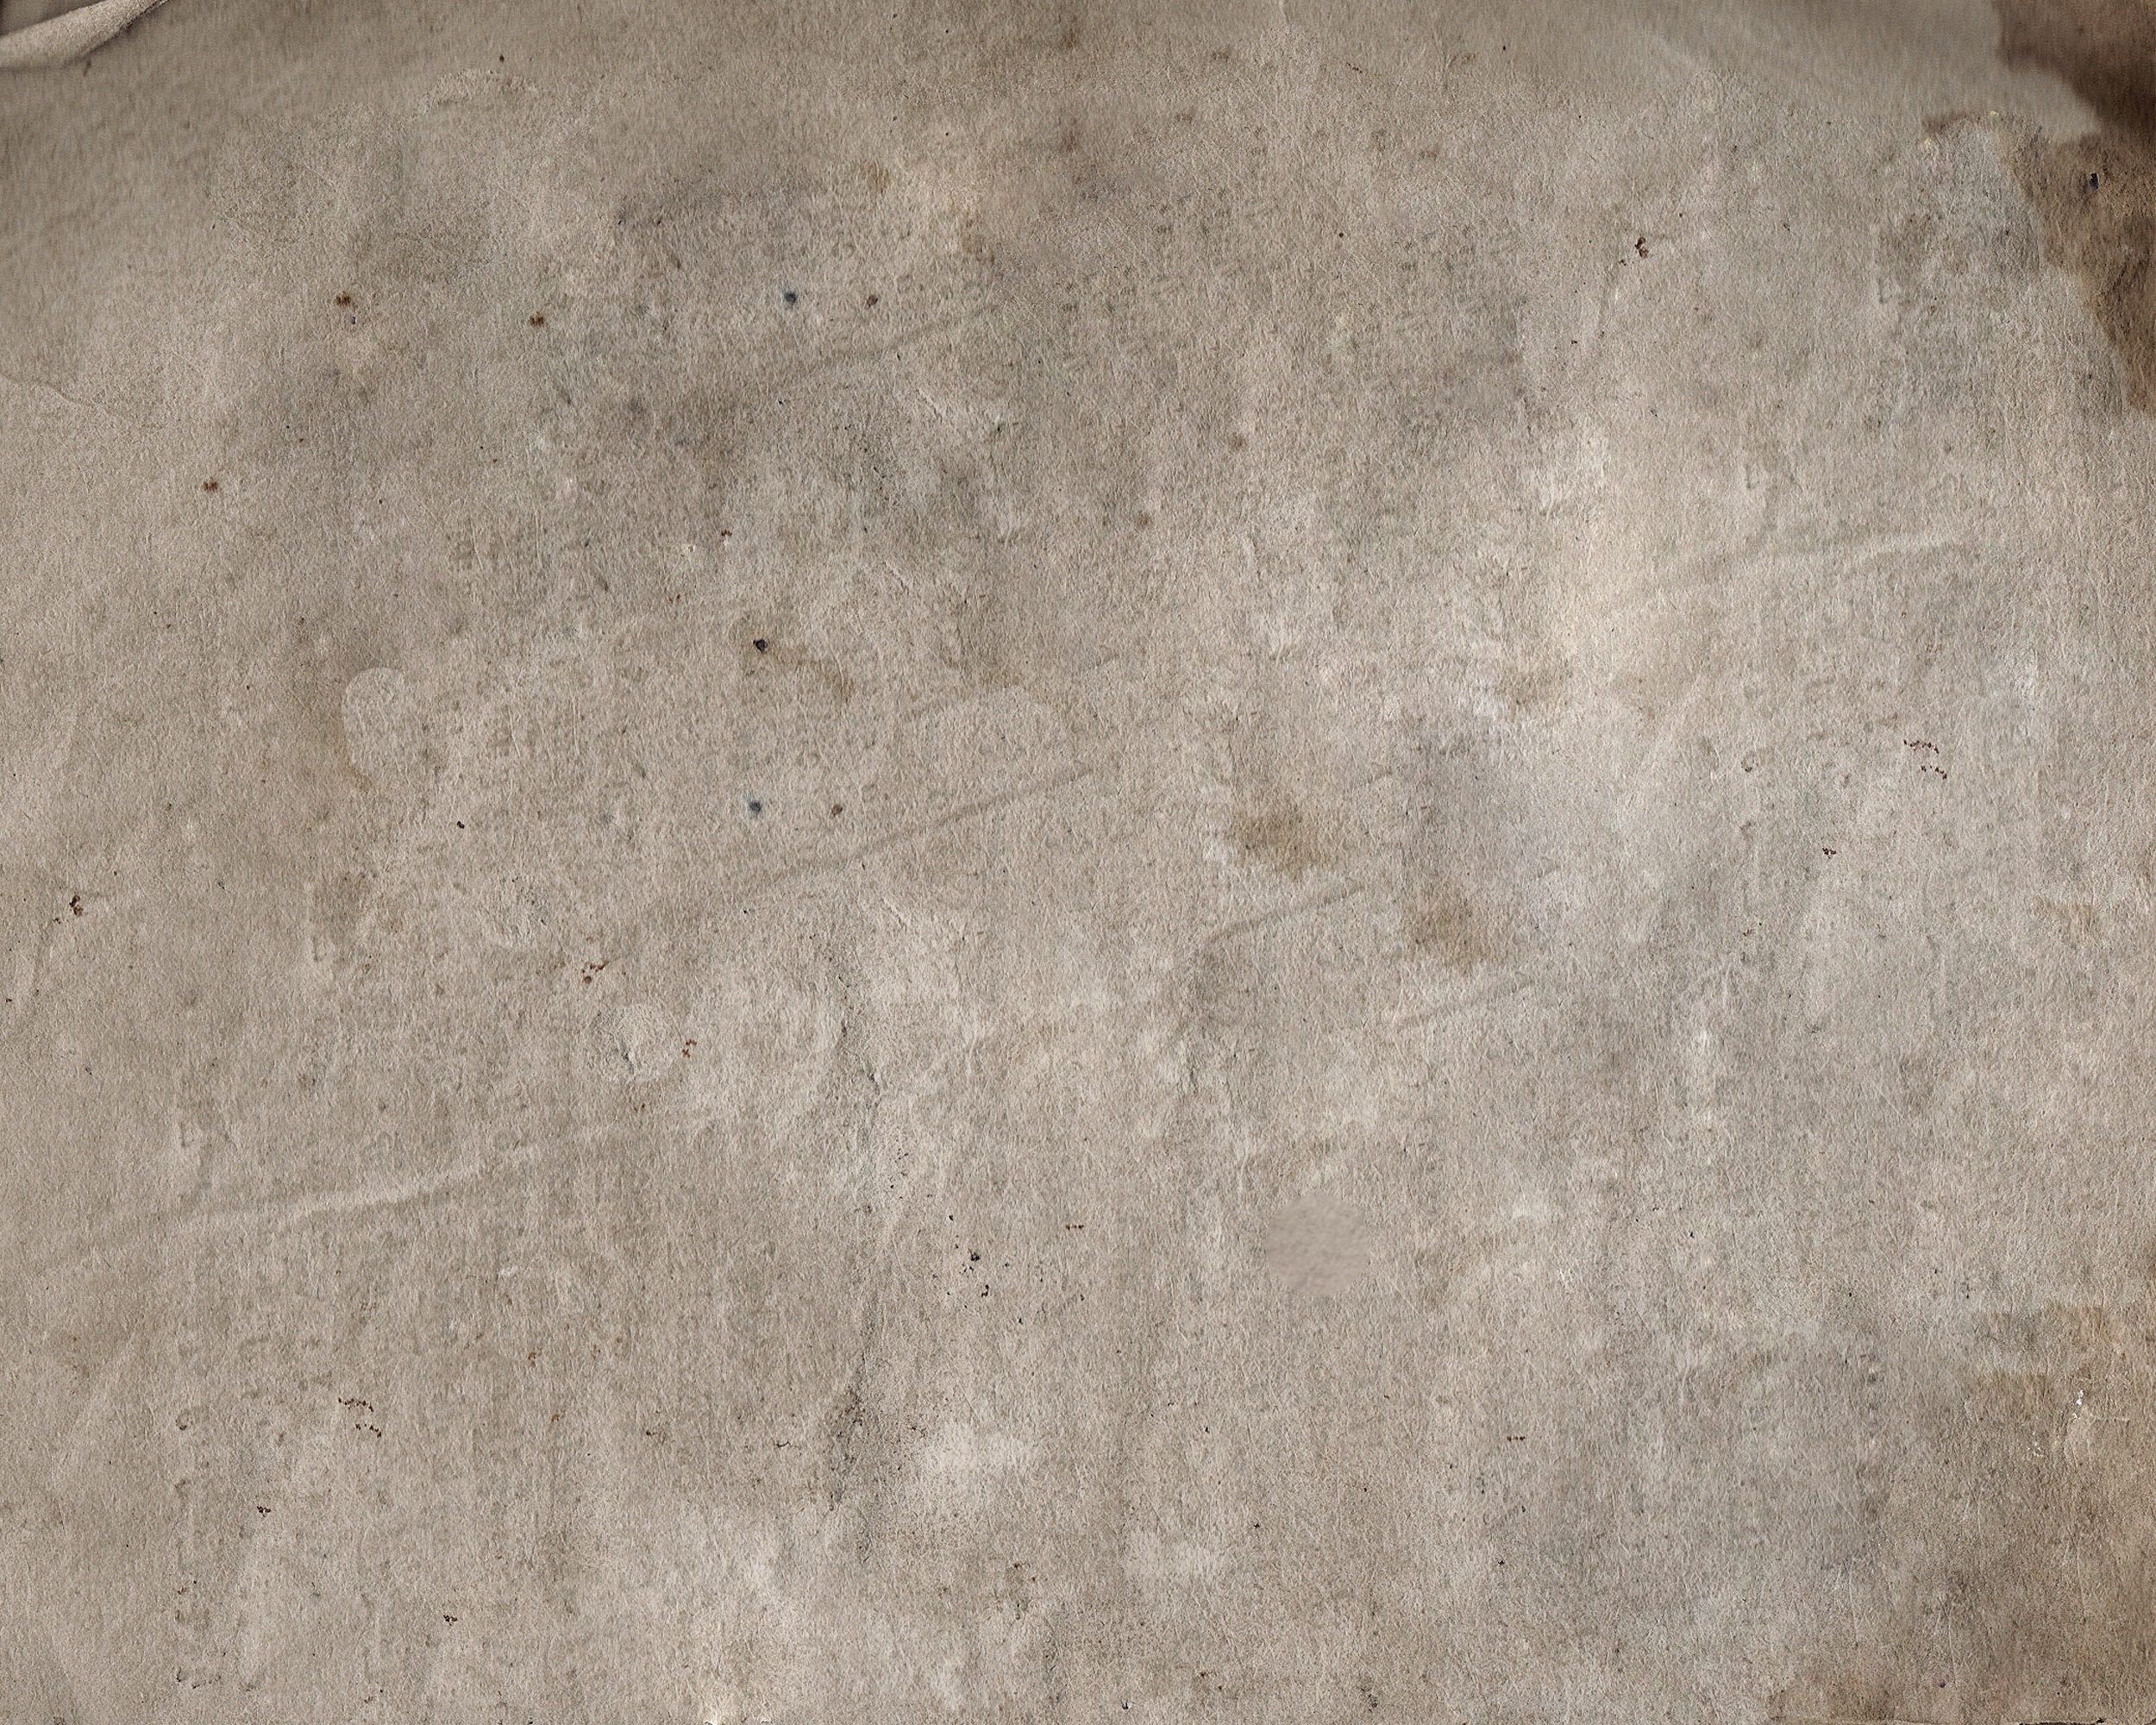
grungy, wood, vintage, texture, floor, pattern, soil, gray, tile, dirty, grunge, material, decorative, plaster, flooring, distressed, torn border